Wynne Post Office

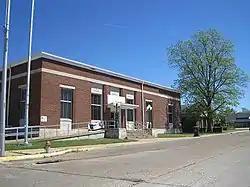

The Wynne Post Office is located at 402 East Merriman Street in Wynne, Arkansas. It is a single-story brick structure, with a built-up parapet obscuring a flat roof. A recent addition extends to the rear. The building was built in 1936 at a cost to the federal government of $65,000. It is most notable for the mural that adorns its main lobby, titled "Cotton Pickers", which was created by Ethel Magafan with funding from the United States Treasury Department's Section of Art, a Depression-era jobs program for artists.